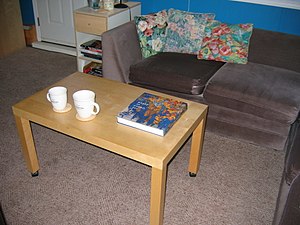
Coffee table book
Coffee table book på et bord.
En coffee table book er en bog, der er beregnet til at ligge på et sofabord eller et lignende sted, hvor gæsterne sidder og skal underholdes, og dermed inspirerer til samtale eller afhjælpe kedsomhed. De har tendens til at være for store og tunge, da der ikke er et presserende behov for at de er håndterbare. Bogens emneområde er generelt begrænset til ikke-fiktion, og er normalt visuelt orienterede. Sider består hovedsagelig af fotografier og illustrationer, ledsaget af billedtekster og små tekstblokke, i modsætning til den lange prosatekst. Da de er rettet mod alle, der har adgang til bogen, er den letlæselig, emnet behandles ofte grundlæggende uden at gå i dybden. På grund af dette, kan udtrykket "coffee table book" bruges nedsættende og angive en overfladisk tilgang til emnet.